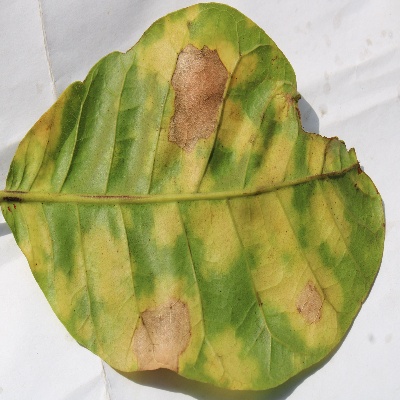
Crop: Cashew
Condition: anthracnose